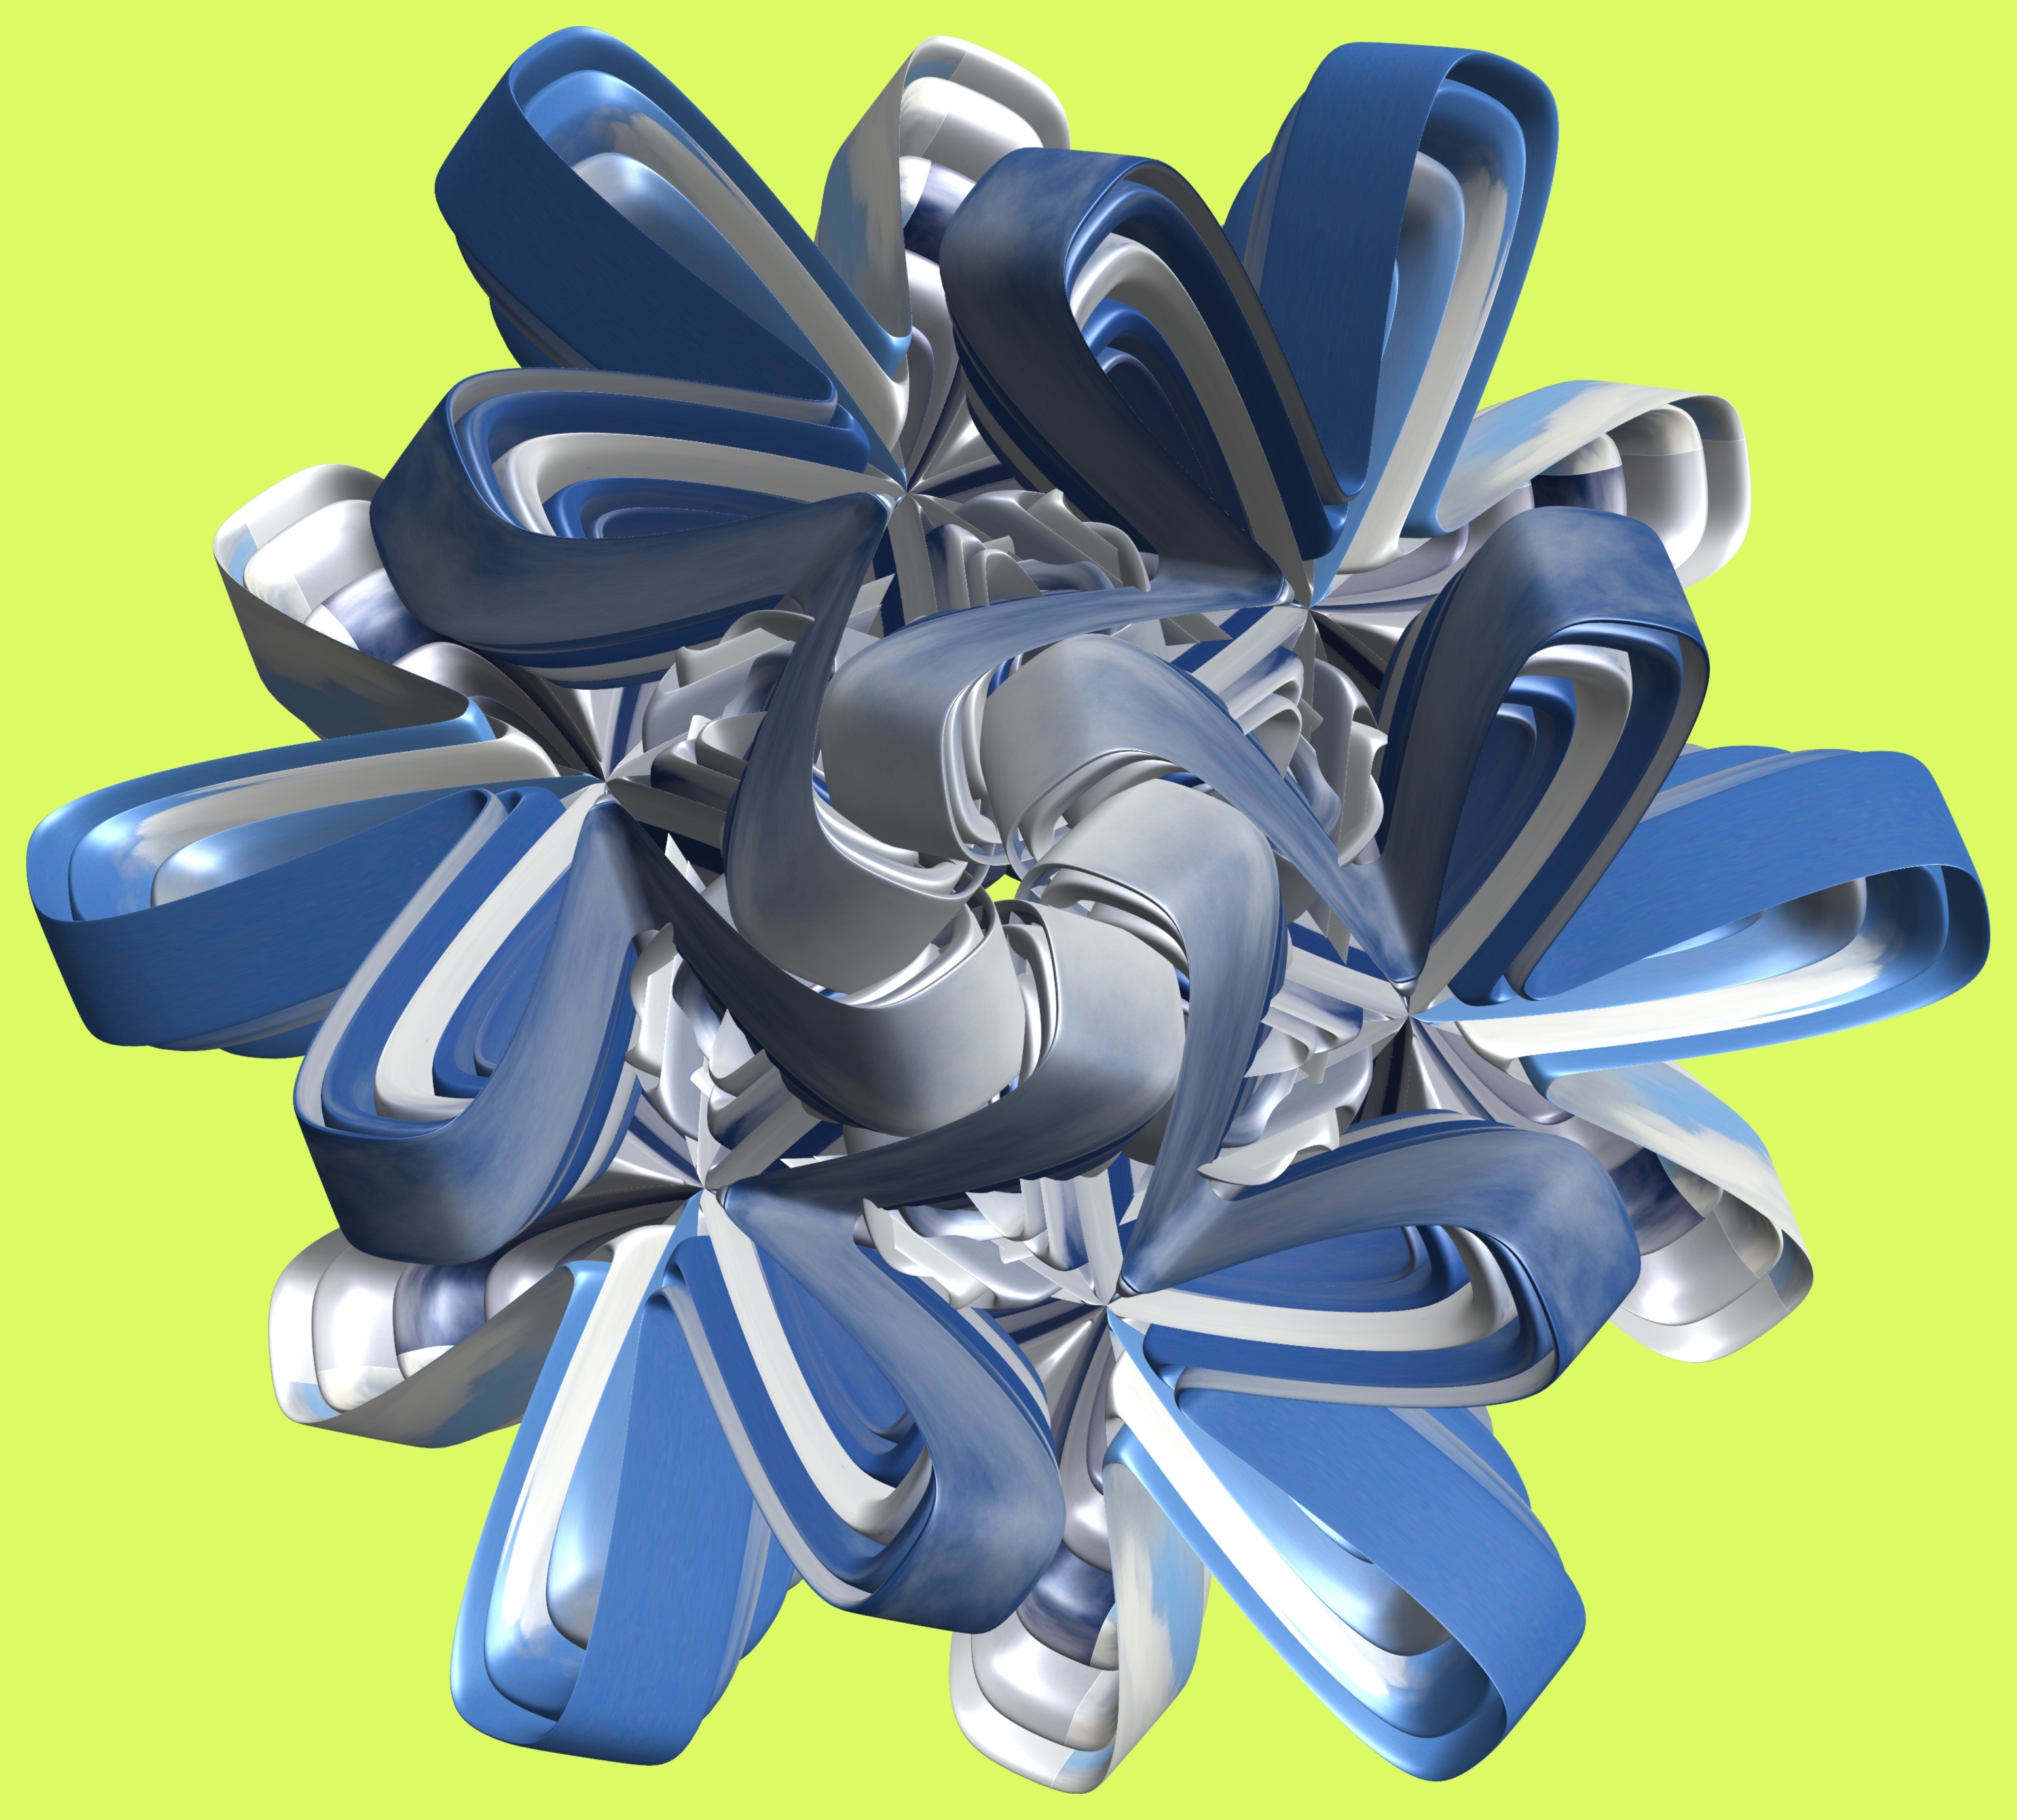
structure, texture, flower, pattern, machine, product, design, footwear, symmetry, 3d, graphic, torus, mathematica, cg, parametricplot3d, code, program, algorithm, mapping, cartoon, mecha, aircraft engine